Jan Sarkander

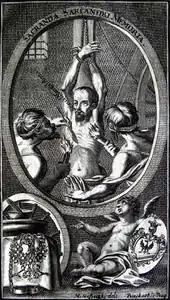
A 1715 etching depicting Sarkander's martyrdom encripted with "A sacred treasure of memory".

On 22 December 1607, he received the minor orders from Cardinal Franz von Dietrichstein. The bishop of Olomouc, Giovanni Battista Civalli, ordained him to the priesthood on 22 March 1609 in Graz. Sarkander was assigned to work as a parish priest in Boskovice and then sent to Holešov in 1616. Catholic noble Ladislav IV Popel of Lobkowicz supported Sarkander's efforts in the region but anti-Catholic nobleman Wenceslas Bítovský of Bítov opposed him to the extent that he wanted Sarkander killed. The Thirty Years War began in 1618 and it saw a bitter conflict between the Protestants and Catholics and this forced him to flee to Poland on 17 May 1619 for a brief period of time when the Protestants occupied Holešov. He made a pilgrimage to the Shrine of Our Lady of Czestochowa, and passed a few weeks of retreat with the Minims, who had a house there. He also spent a few months in Cracow. Then he returned home.